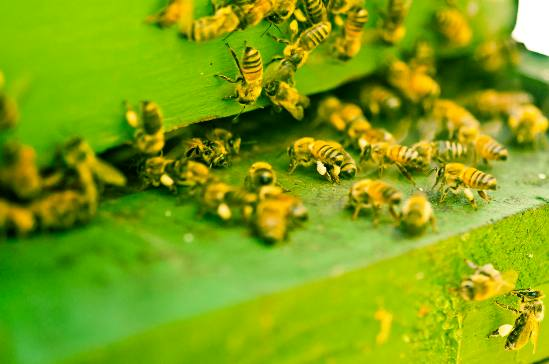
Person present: No